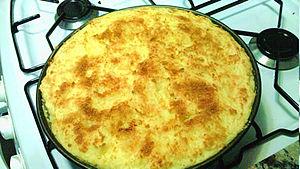
Le pastel de papa est un plat d'Amérique du Sud, qui consiste en une base de viande hachée et d'oignons recouverte d'une couche de purée de pommes de terre. Ce plat se consomme principalement dans des pays tels que l'Argentine et l'Uruguay.